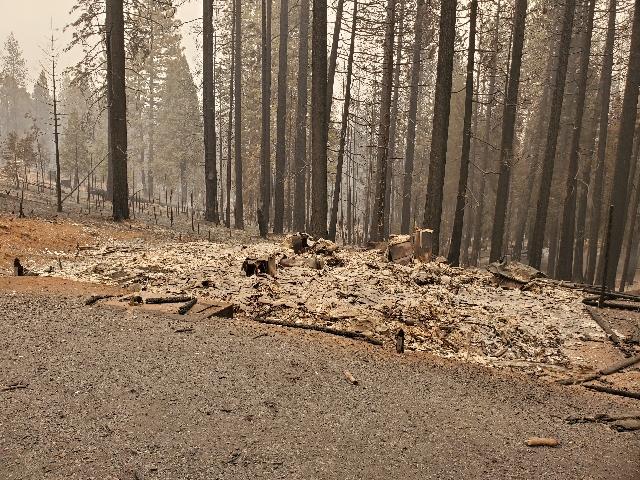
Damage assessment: destroyed